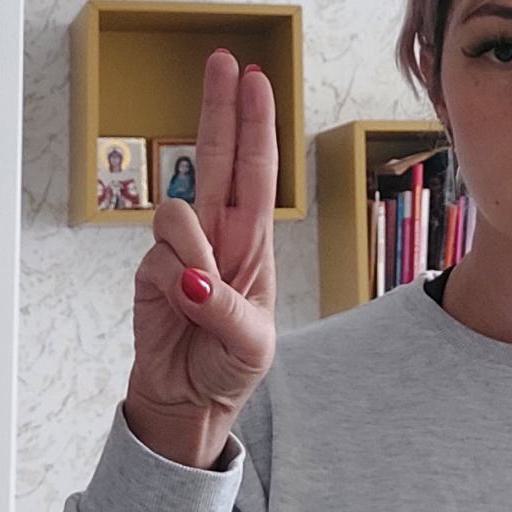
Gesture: two_up